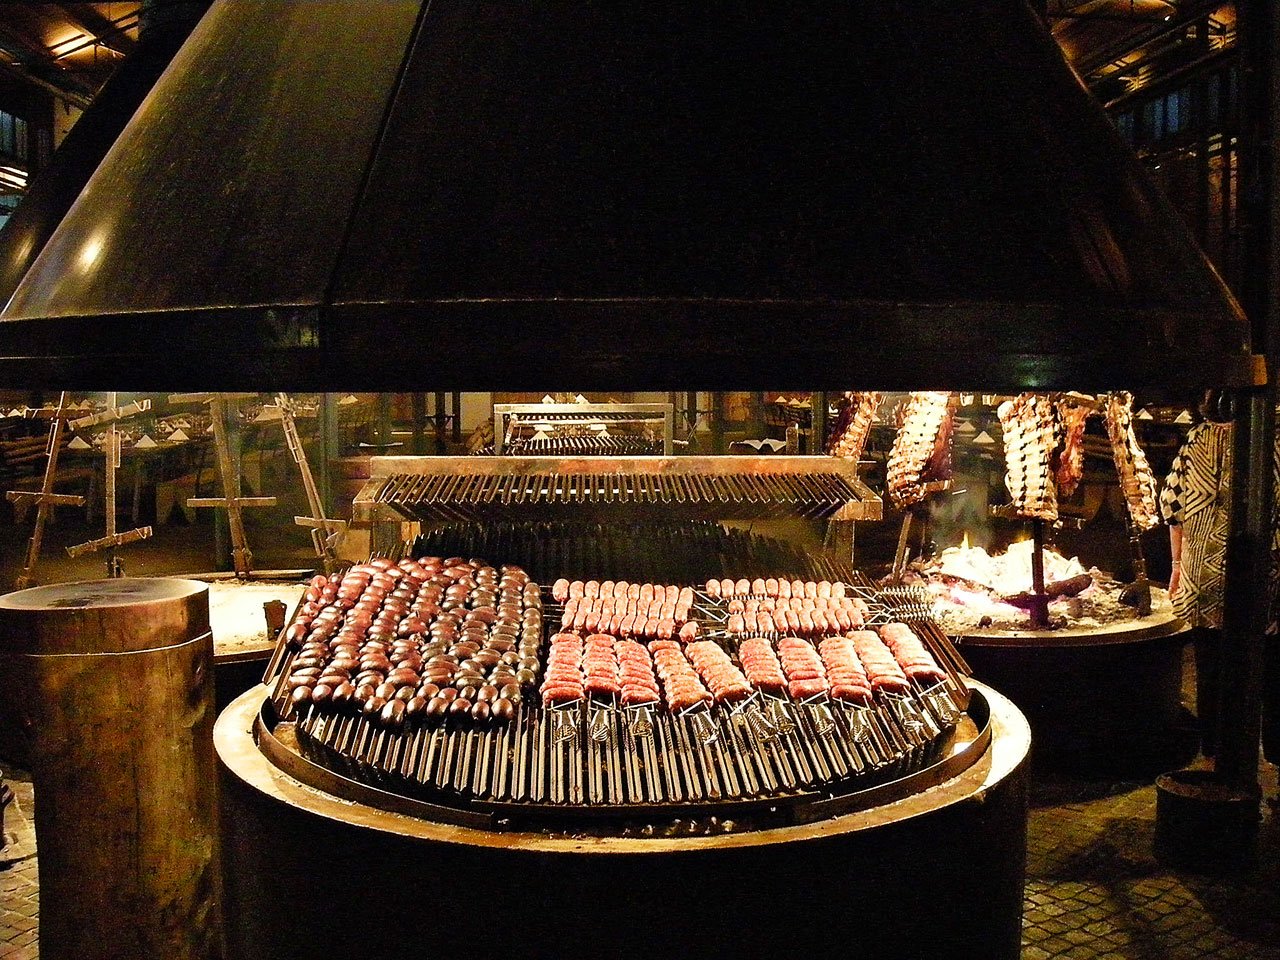
technology, piano, meat, pork, beef, grill, sausage, stage, performance, tasty, entertainment, ribs, performing arts, string instrument